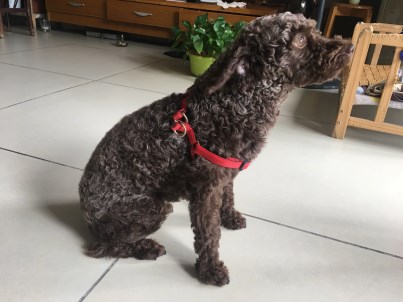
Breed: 7449-n000128-teddy